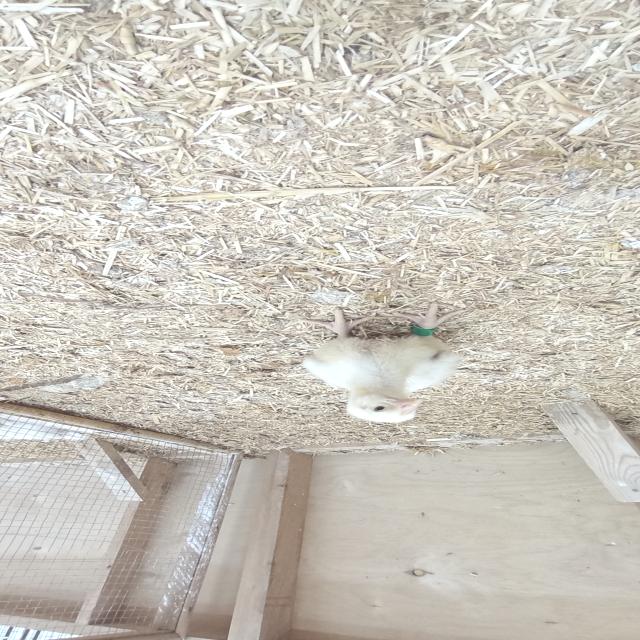
Weight: 393 g